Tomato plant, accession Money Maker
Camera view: vertical (180 deg); turntable rotation: 240 degrees
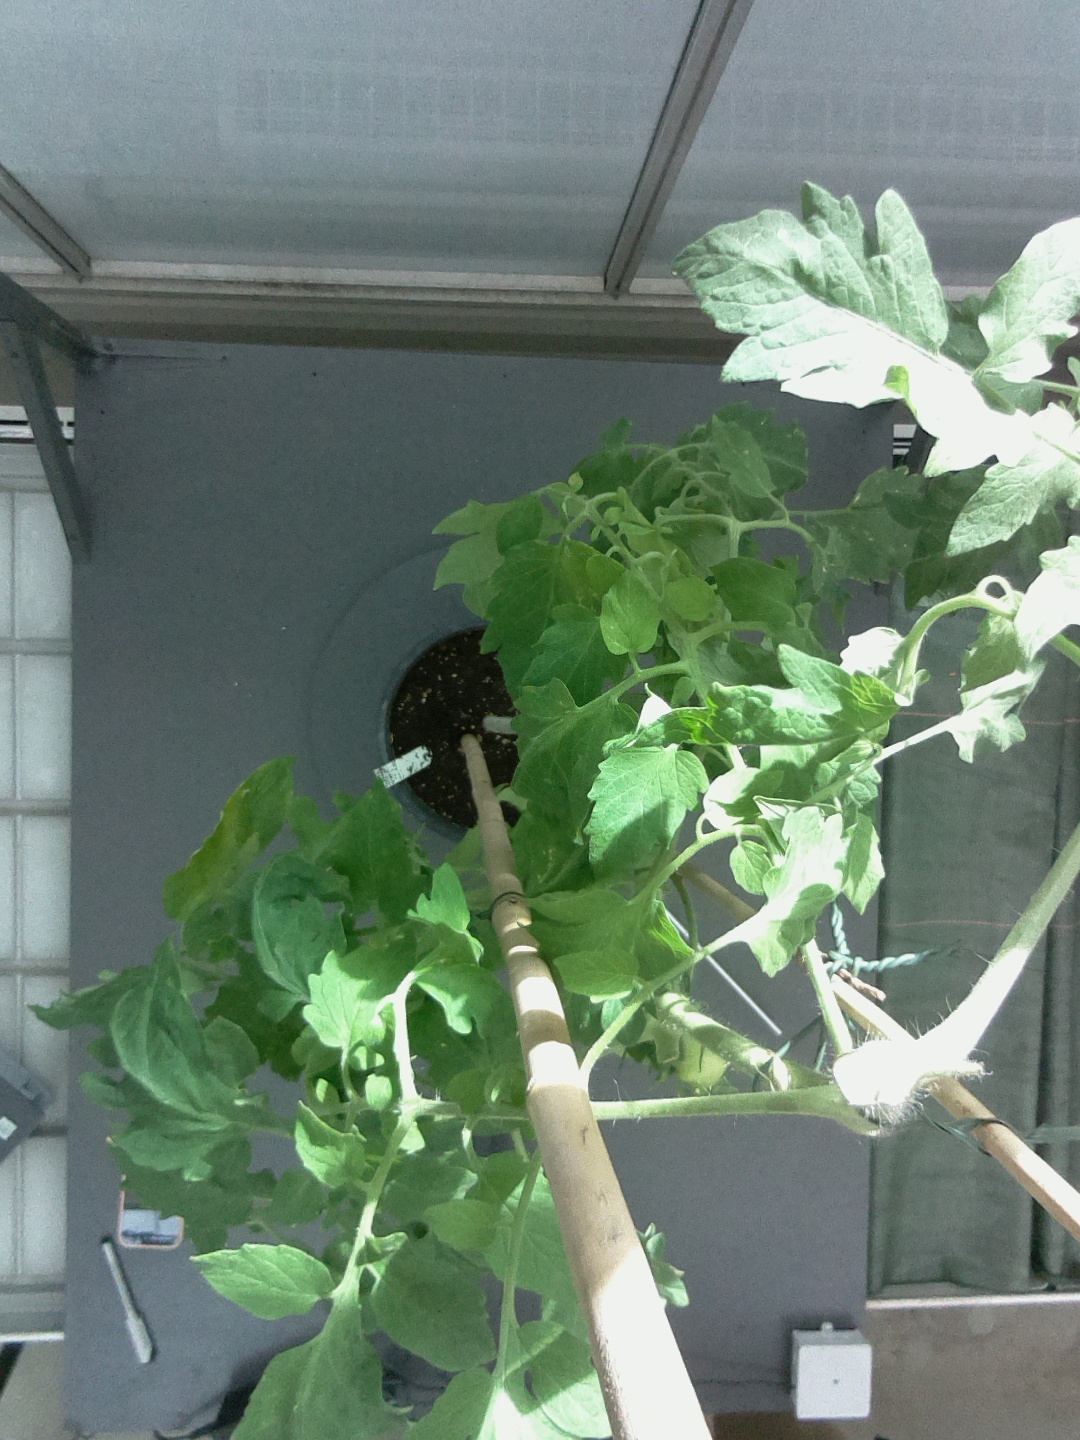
BBCH growth stage 73: 30%-40% of final fruit size